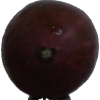
Label: gooseberry